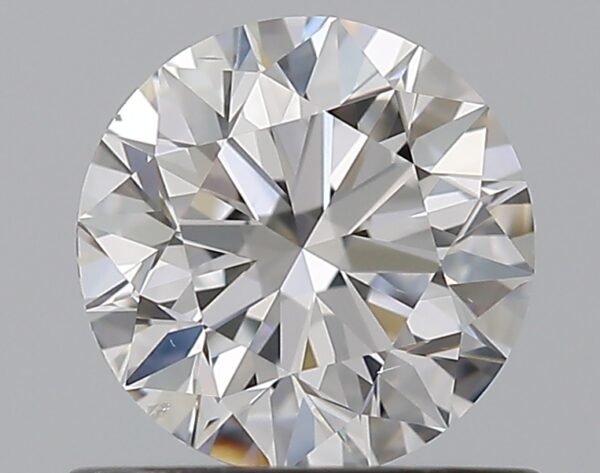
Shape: round
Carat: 0.72
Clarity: VS2
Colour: D
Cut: EX
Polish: EX
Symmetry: EX
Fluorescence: N
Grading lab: GIA
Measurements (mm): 5.66 x 5.7 x 3.57